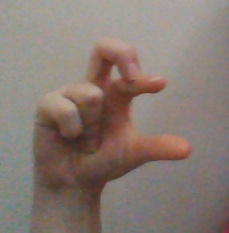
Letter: thal